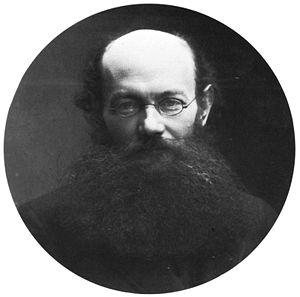
Nadar / Galleri
Nadar var pseudonymet til Gaspard-Félix Tournachon, var en fransk fotograf, karikaturtegner og journalist.